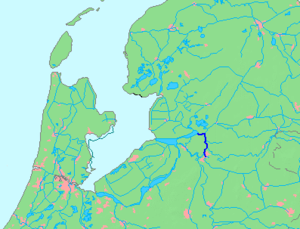
Zwarte Water
Zwarte Waters løb i Holland
Zwarte Water er en 20 km lang flod der løber i provinsen Overijssel i Holland. Den har sit udspring syd for Zwolle hvor de to floder Soestwetering og Nieuwe Wetering løber sammen. Zwarte Water løber mod nord gennem Zwolle og drejer mod nordøst. Floden Vechte løber ud i den nær Hasselt og den fortsætter forbi Zwartsluis før den munder ud i søen Zwarte Meer som hænger sammen med IJsselmeer nær Genemuiden.